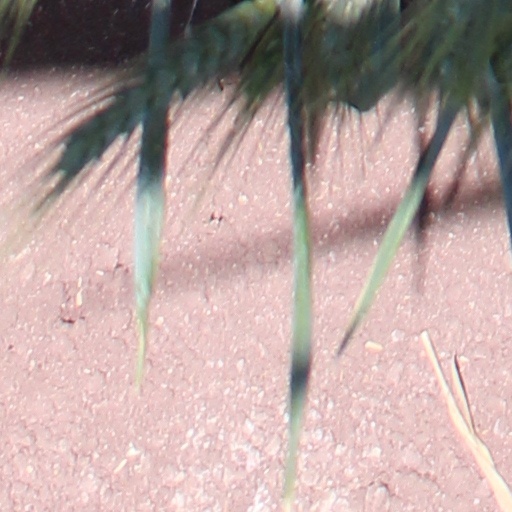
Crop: wheat